Cú Chulainn

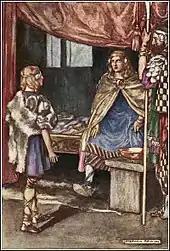
"Cuchulain Desires Arms of the King", illustration by Stephen Reid in Eleanor Hull's "The Boys' Cuchulain", 1904

The stories of Cú Chulainn's childhood are told in a flashback sequence in "Táin Bó Cúailnge". As a small child, living in his parents' house on Muirthemne Plain, he begs to be allowed to join the boy-troop at Emain Macha. However, he sets off on his own, and when he arrives at Emain he runs onto the playing field without first asking for the boys' protection, being unaware of the custom. The boys take this as a challenge and attack him, but he has a "ríastrad" (transformative battle frenzy) and beats them single-handed. Conchobar puts a stop to the fight and clears up the misunderstanding, but no sooner has Sétanta put himself under the boys' protection than he chases after them, demanding they put themselves under his protection.